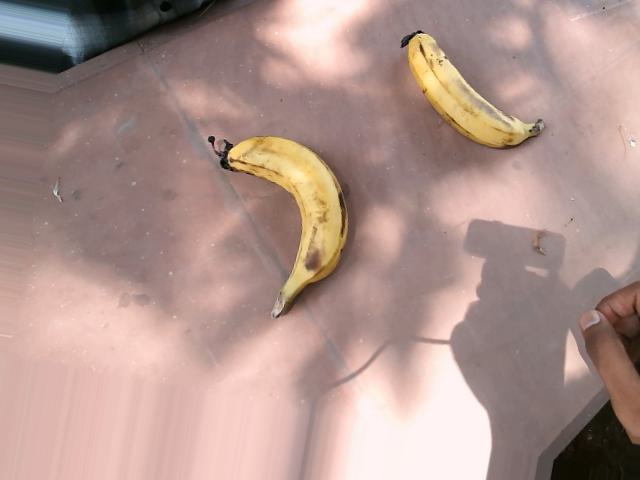
Label: Ripe_Banana